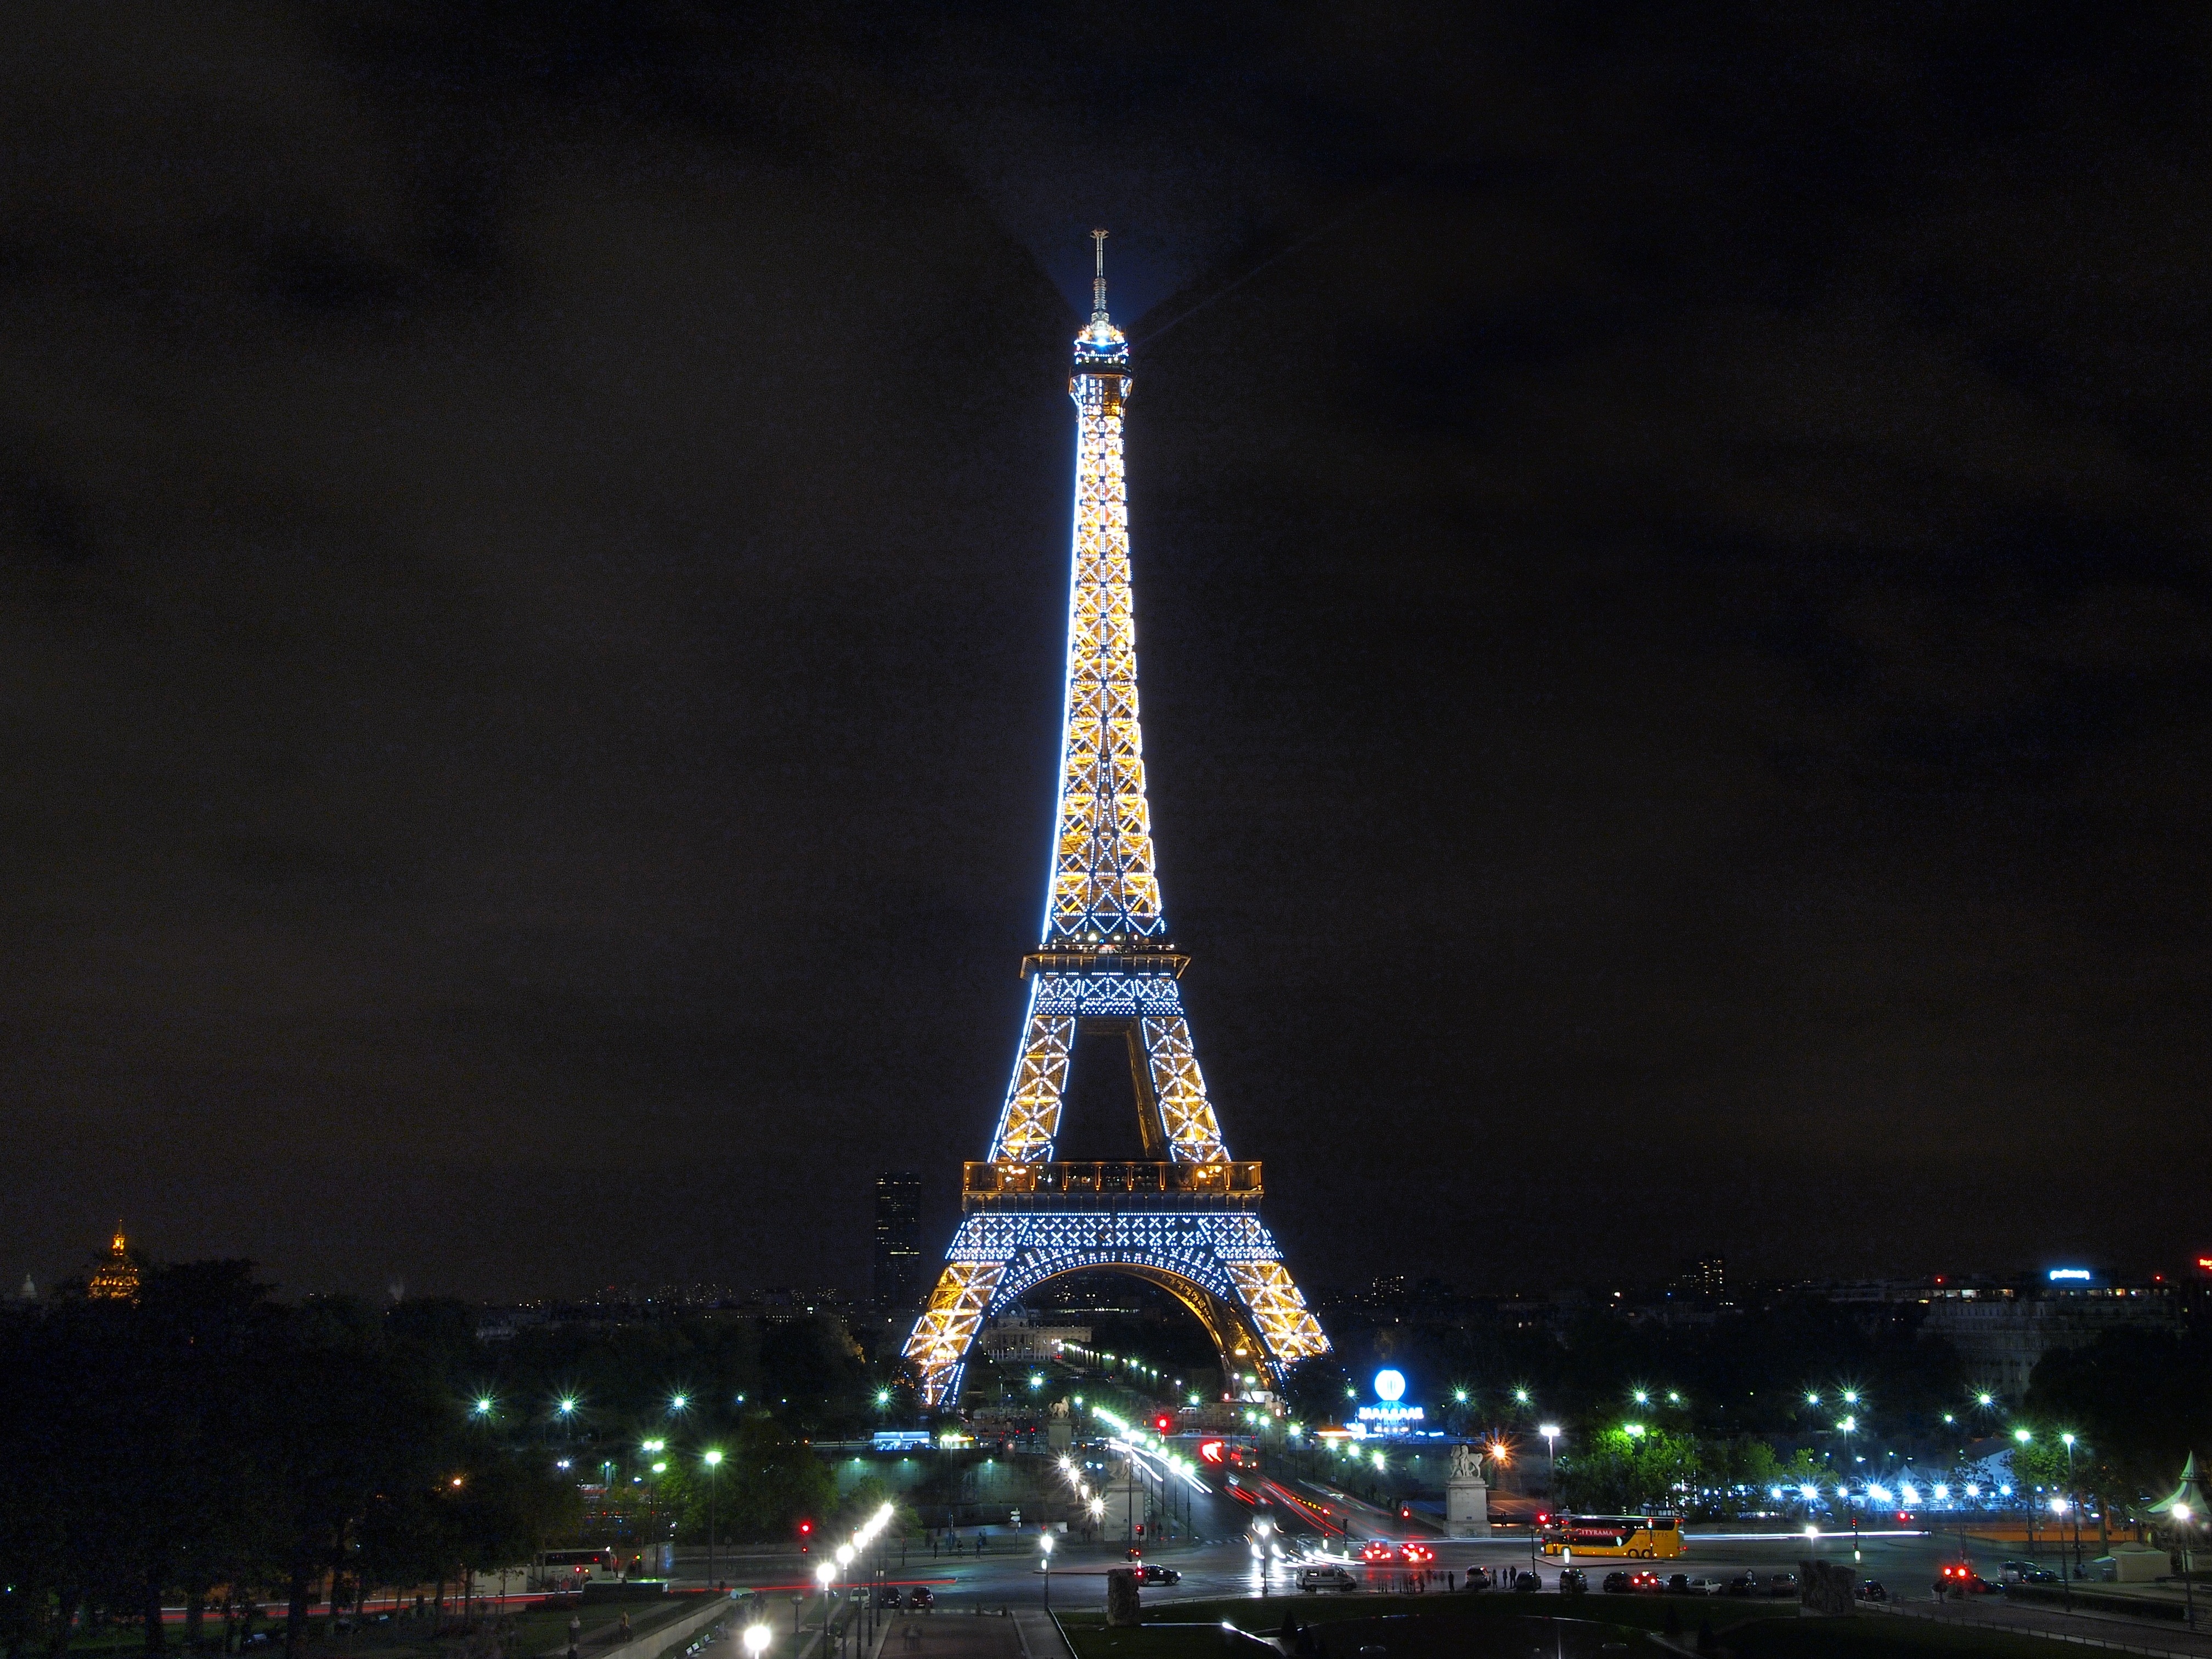
light, night, paris, skyscraper, monument, cityscape, france, evening, tower, landmark, darkness, the eiffel tower, night view, metropolis